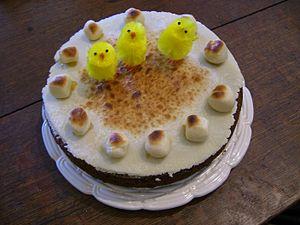
Le Simnel cake est un cake léger, grillé, qui est composé de deux couches de pâte d'amande ou encore de massepain, une au milieu et une au sommet. Le gâteau est mangé traditionnellement aux alentours de Pâques principalement au Royaume-Uni et en Irlande mais également dans certains autres pays. Il a été créé à l'origine pour le dimanche médian du carême, soit le dimanche de Lætare.